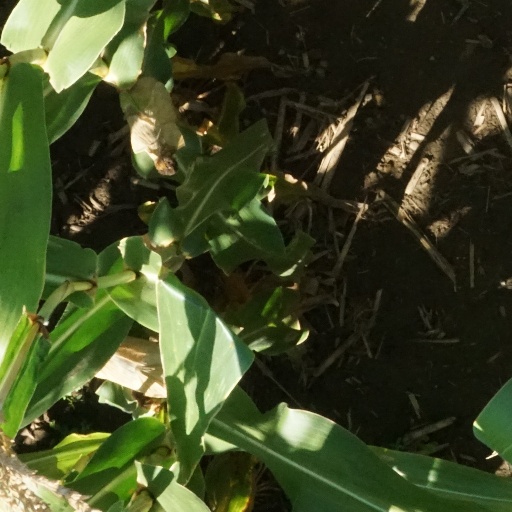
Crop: maize; corn